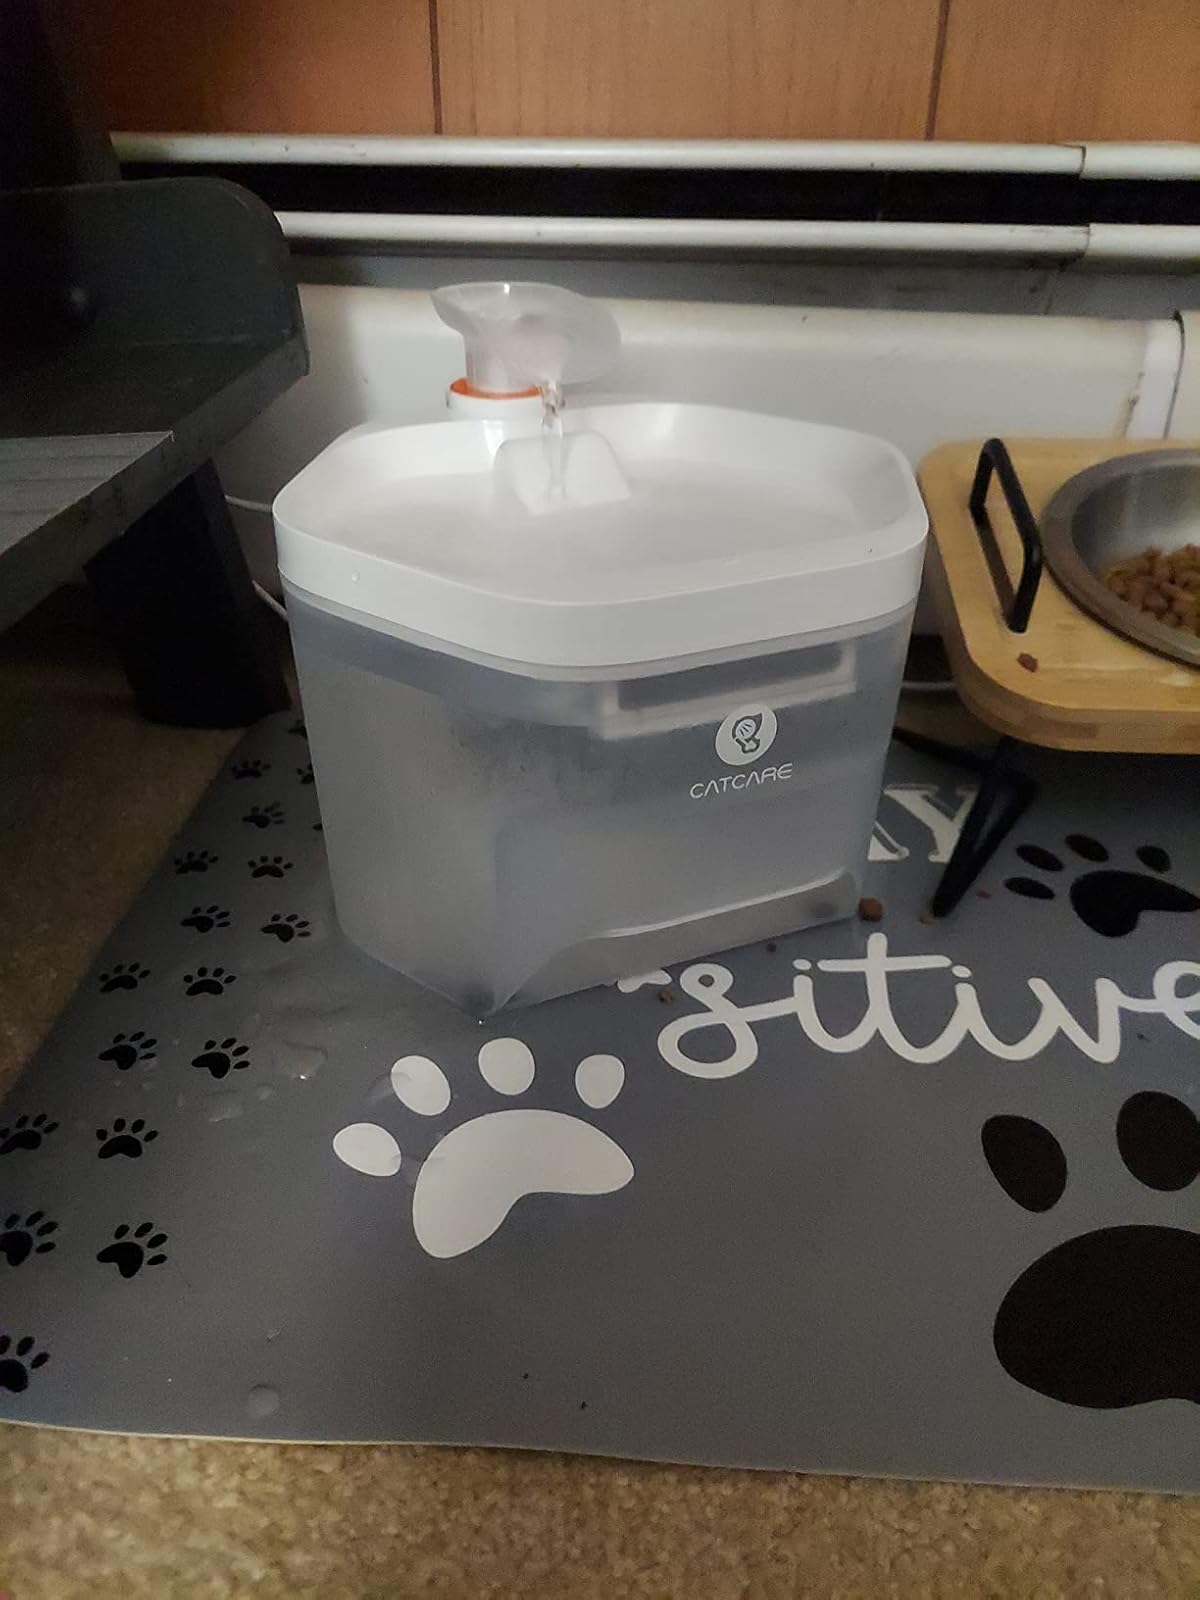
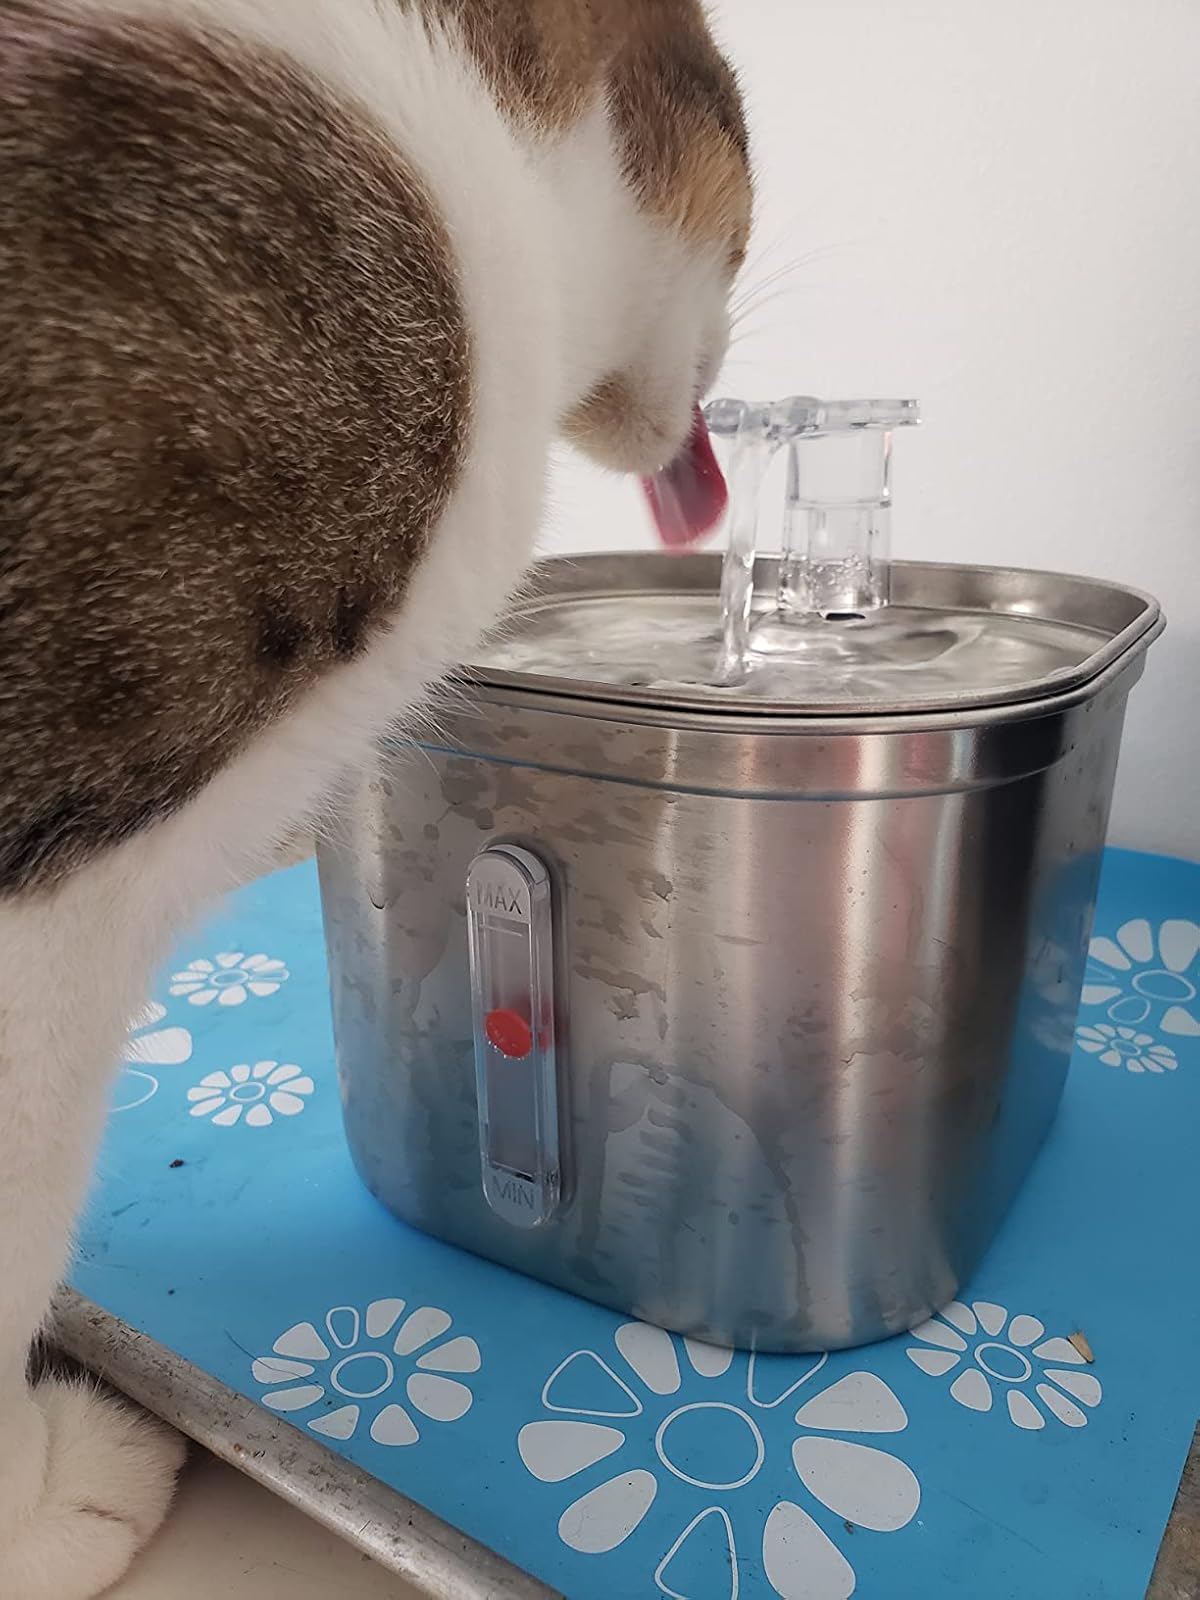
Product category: items_bowl
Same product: no